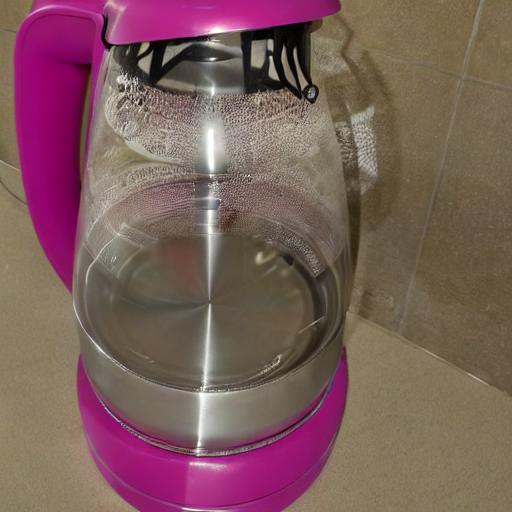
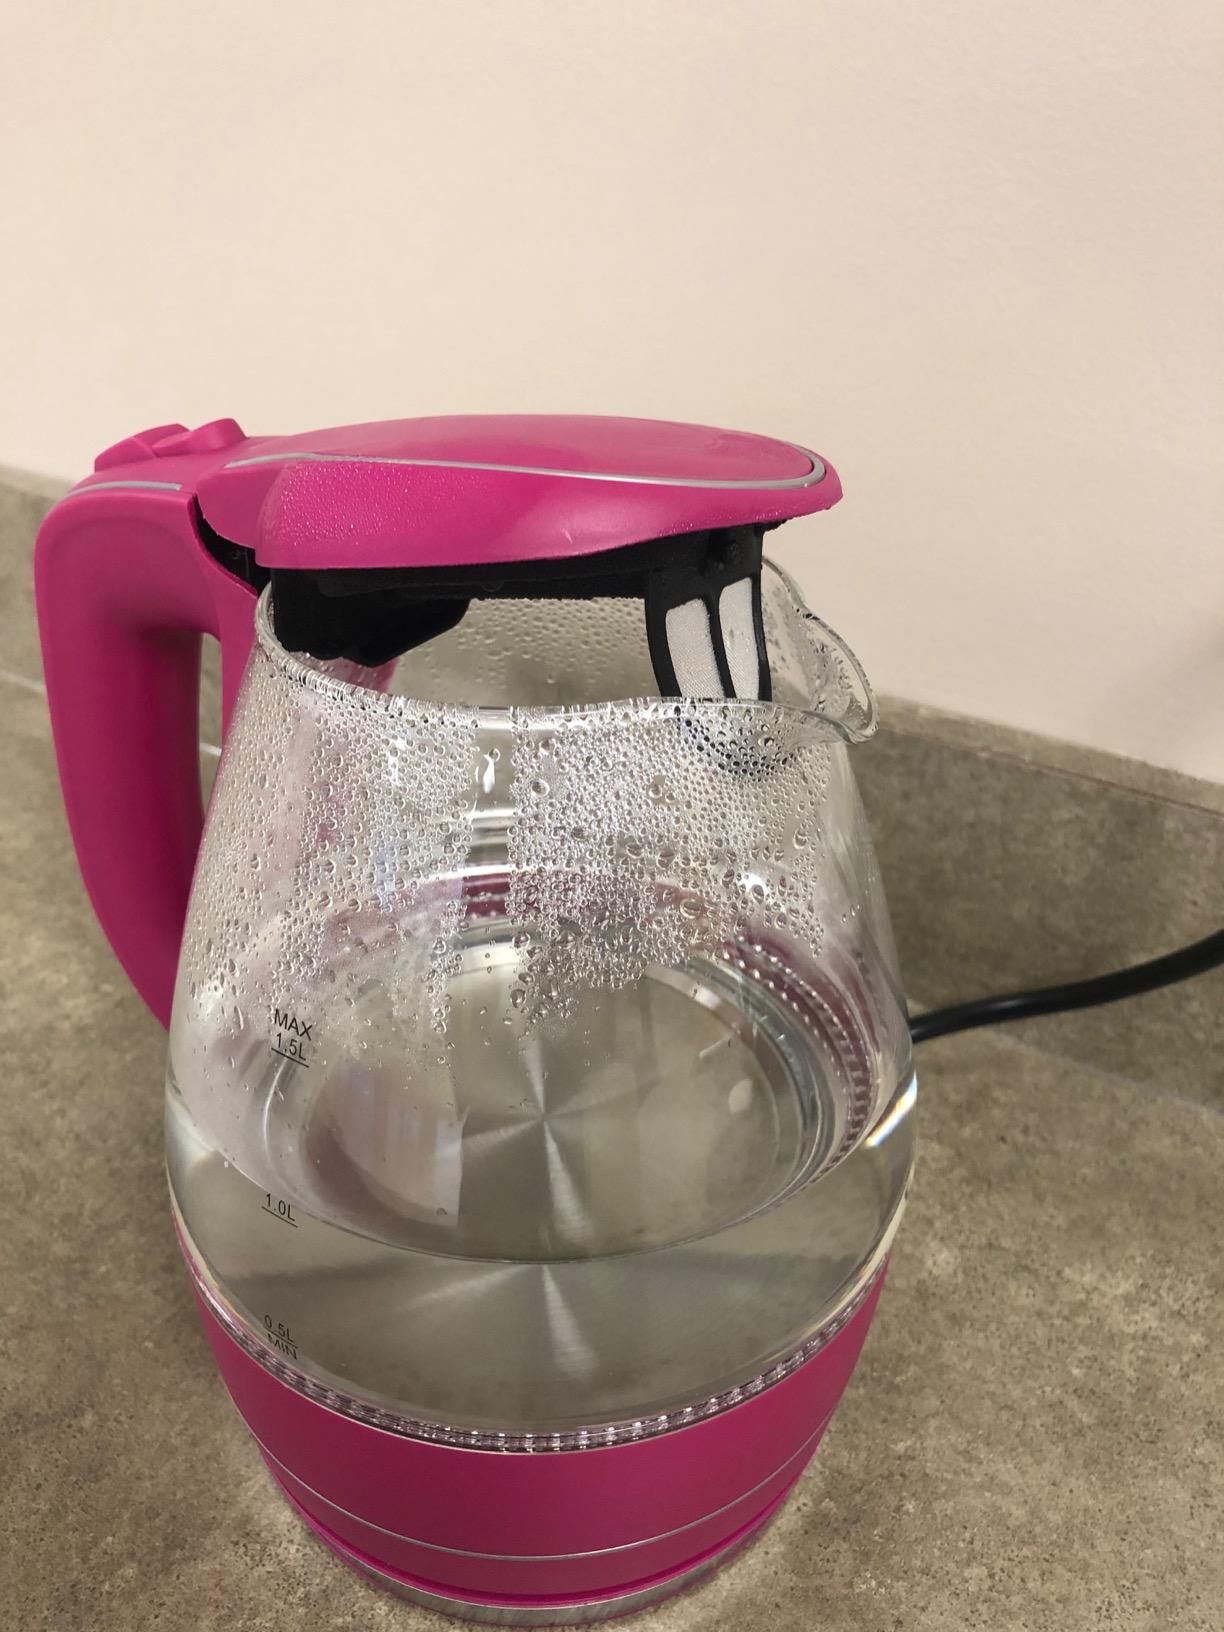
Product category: items_kettle
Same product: no